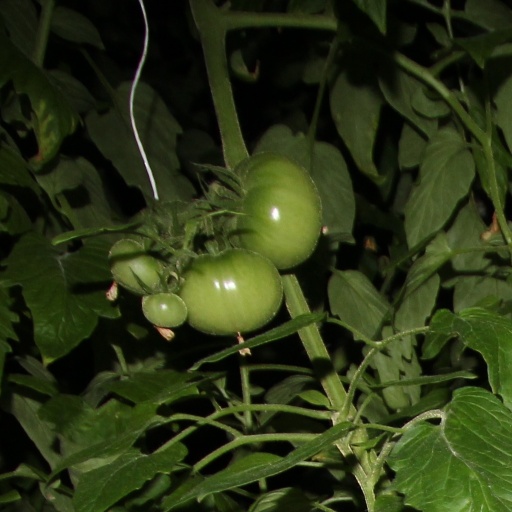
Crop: tomato